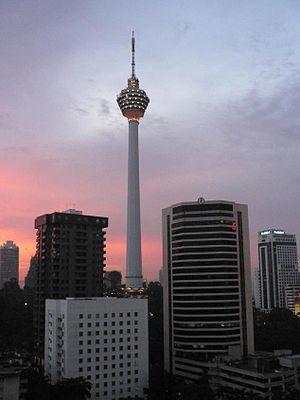
Coucher de soleil sur Menara Kuala Lumpur, Malaisie, Juin 2006.